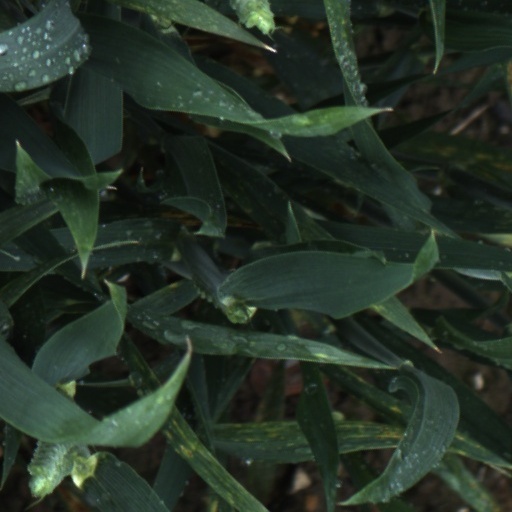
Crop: wheat